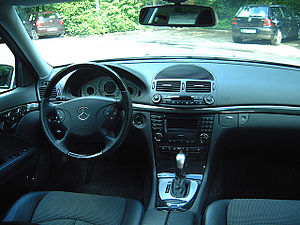
Mercedes-Benz type 211 / Billeder
Mercedes-Benz type 211 var en bilmodel i den øvre mellemklasse fra Mercedes-Benz, som afløste type 210 i 2002 og blev afløst af type 212 i 2009. Modellen hørte til E-klassen.